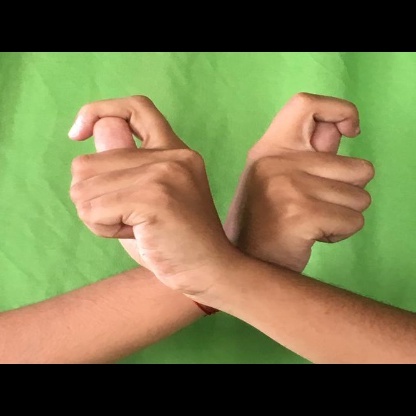
Mudra: Berunda